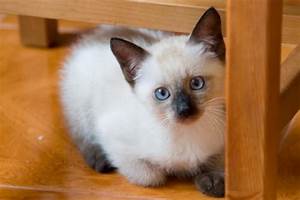
Label: gatto